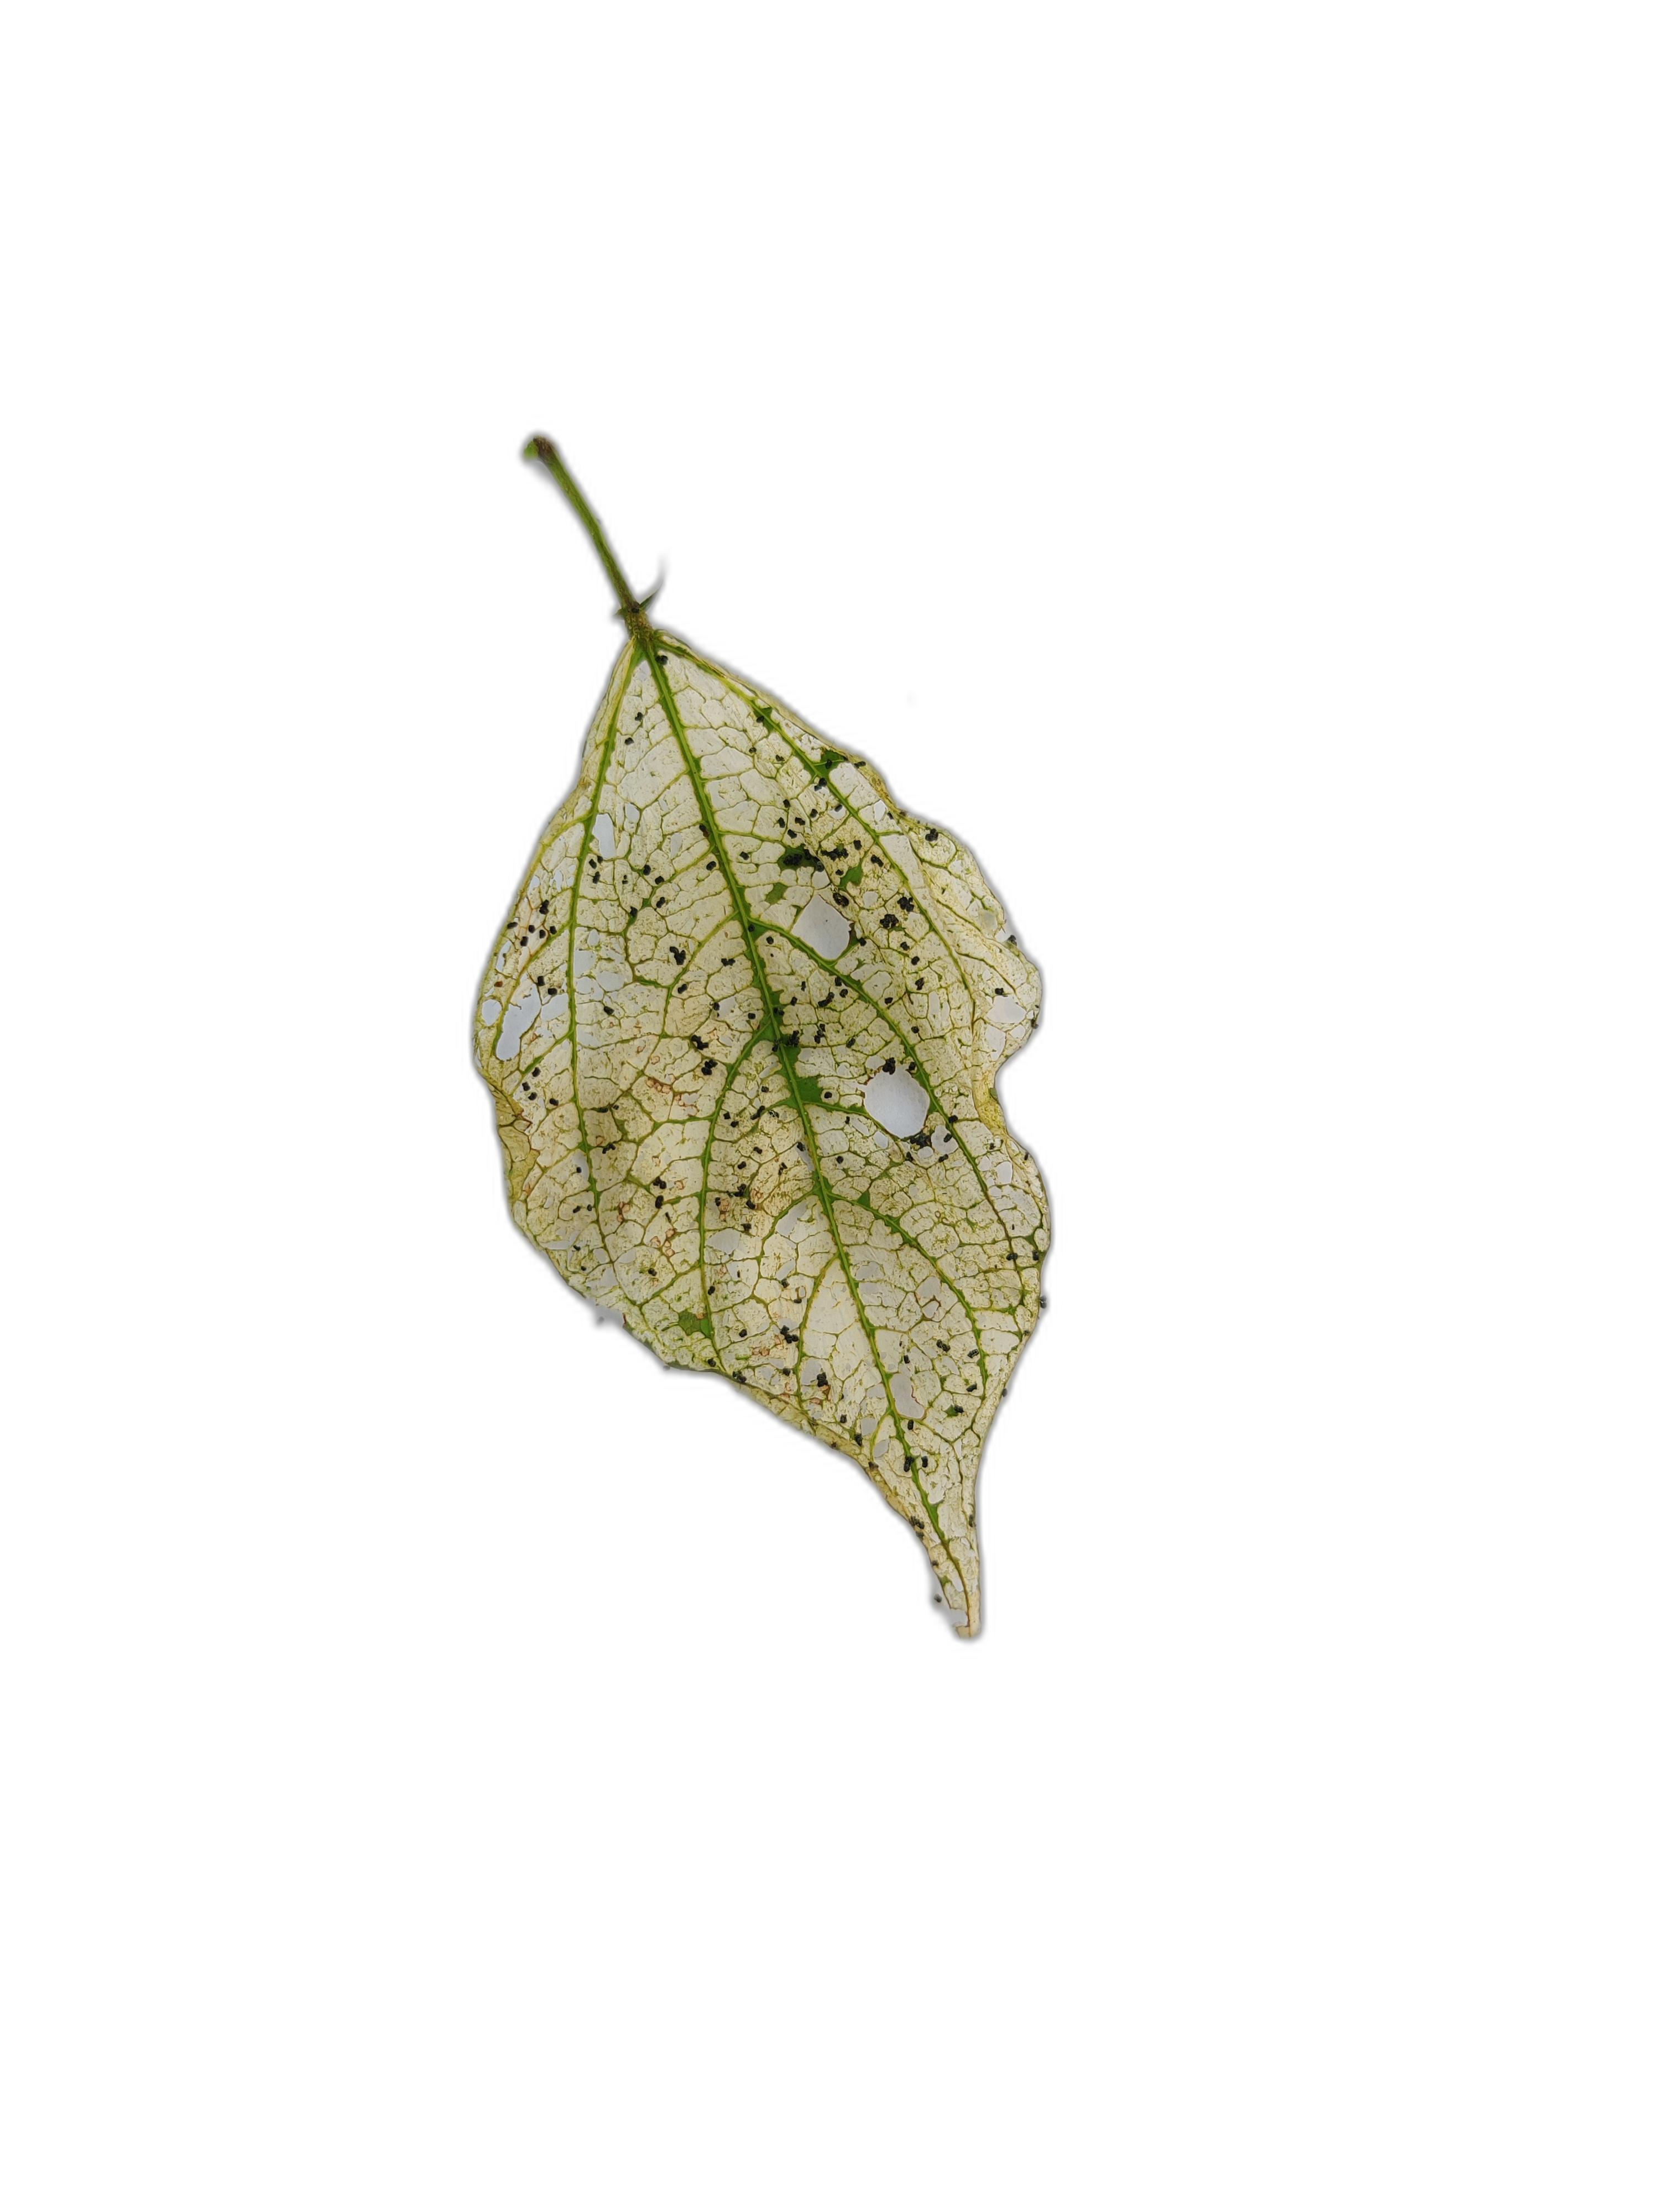
Label: Insect